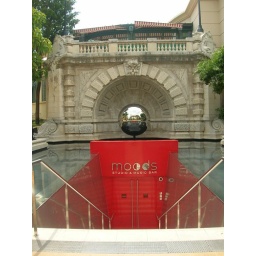
overly extravagant club in Monte Carlo... they love mirror balls here. i only like them.